Berkeley Racing Canoe Center

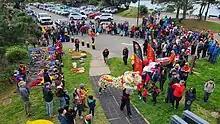
Lunar New Year of the Rabbit Festival 2023, Lion Dance

DragonMax, founded in 2003, is an adult team with 215 members who range in age from 18 to 84. Team members are primarily Bay Area residents, but may come from as far away as Sacramento and Morro Bay, California. The team practices year-round on Saturday mornings and from one to four weekday evenings. DragonMax teams race competitively in local, national, and international events sponsored by the California Dragon Boat Association, the United States Dragon Boat Federation, and the International Dragon Boat Federation. Depending on the event, DragonMax team members may race in men's, women's, or mixed boats in open (any age), senior A (over 40), B (over 50), and C (over 60) divisions in distances ranging from 200 to 2000 meters.